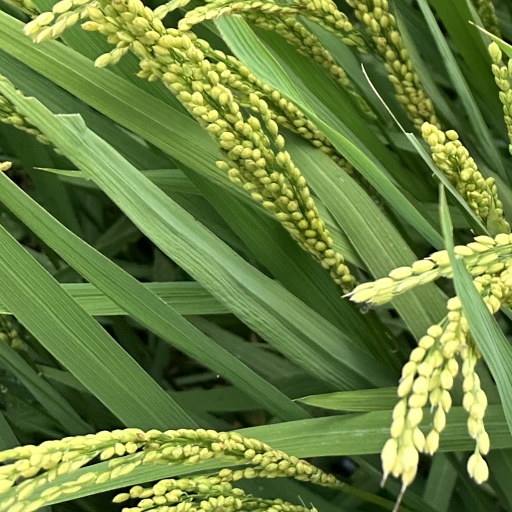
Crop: rice